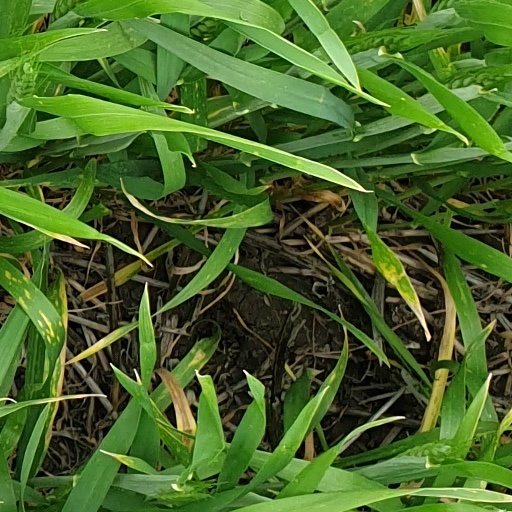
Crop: wheat